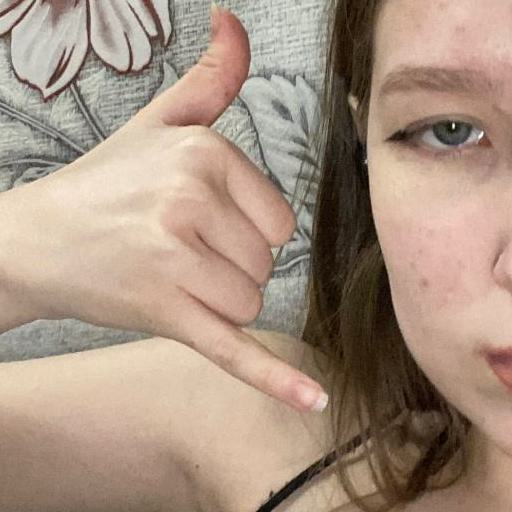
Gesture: call